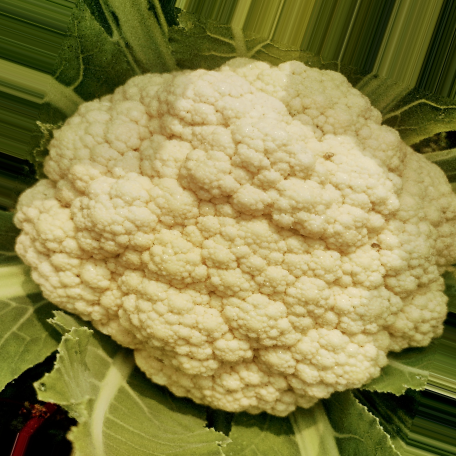
Label: Disease Free